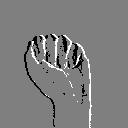
ASL letter: a